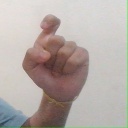
अक्षर: इ